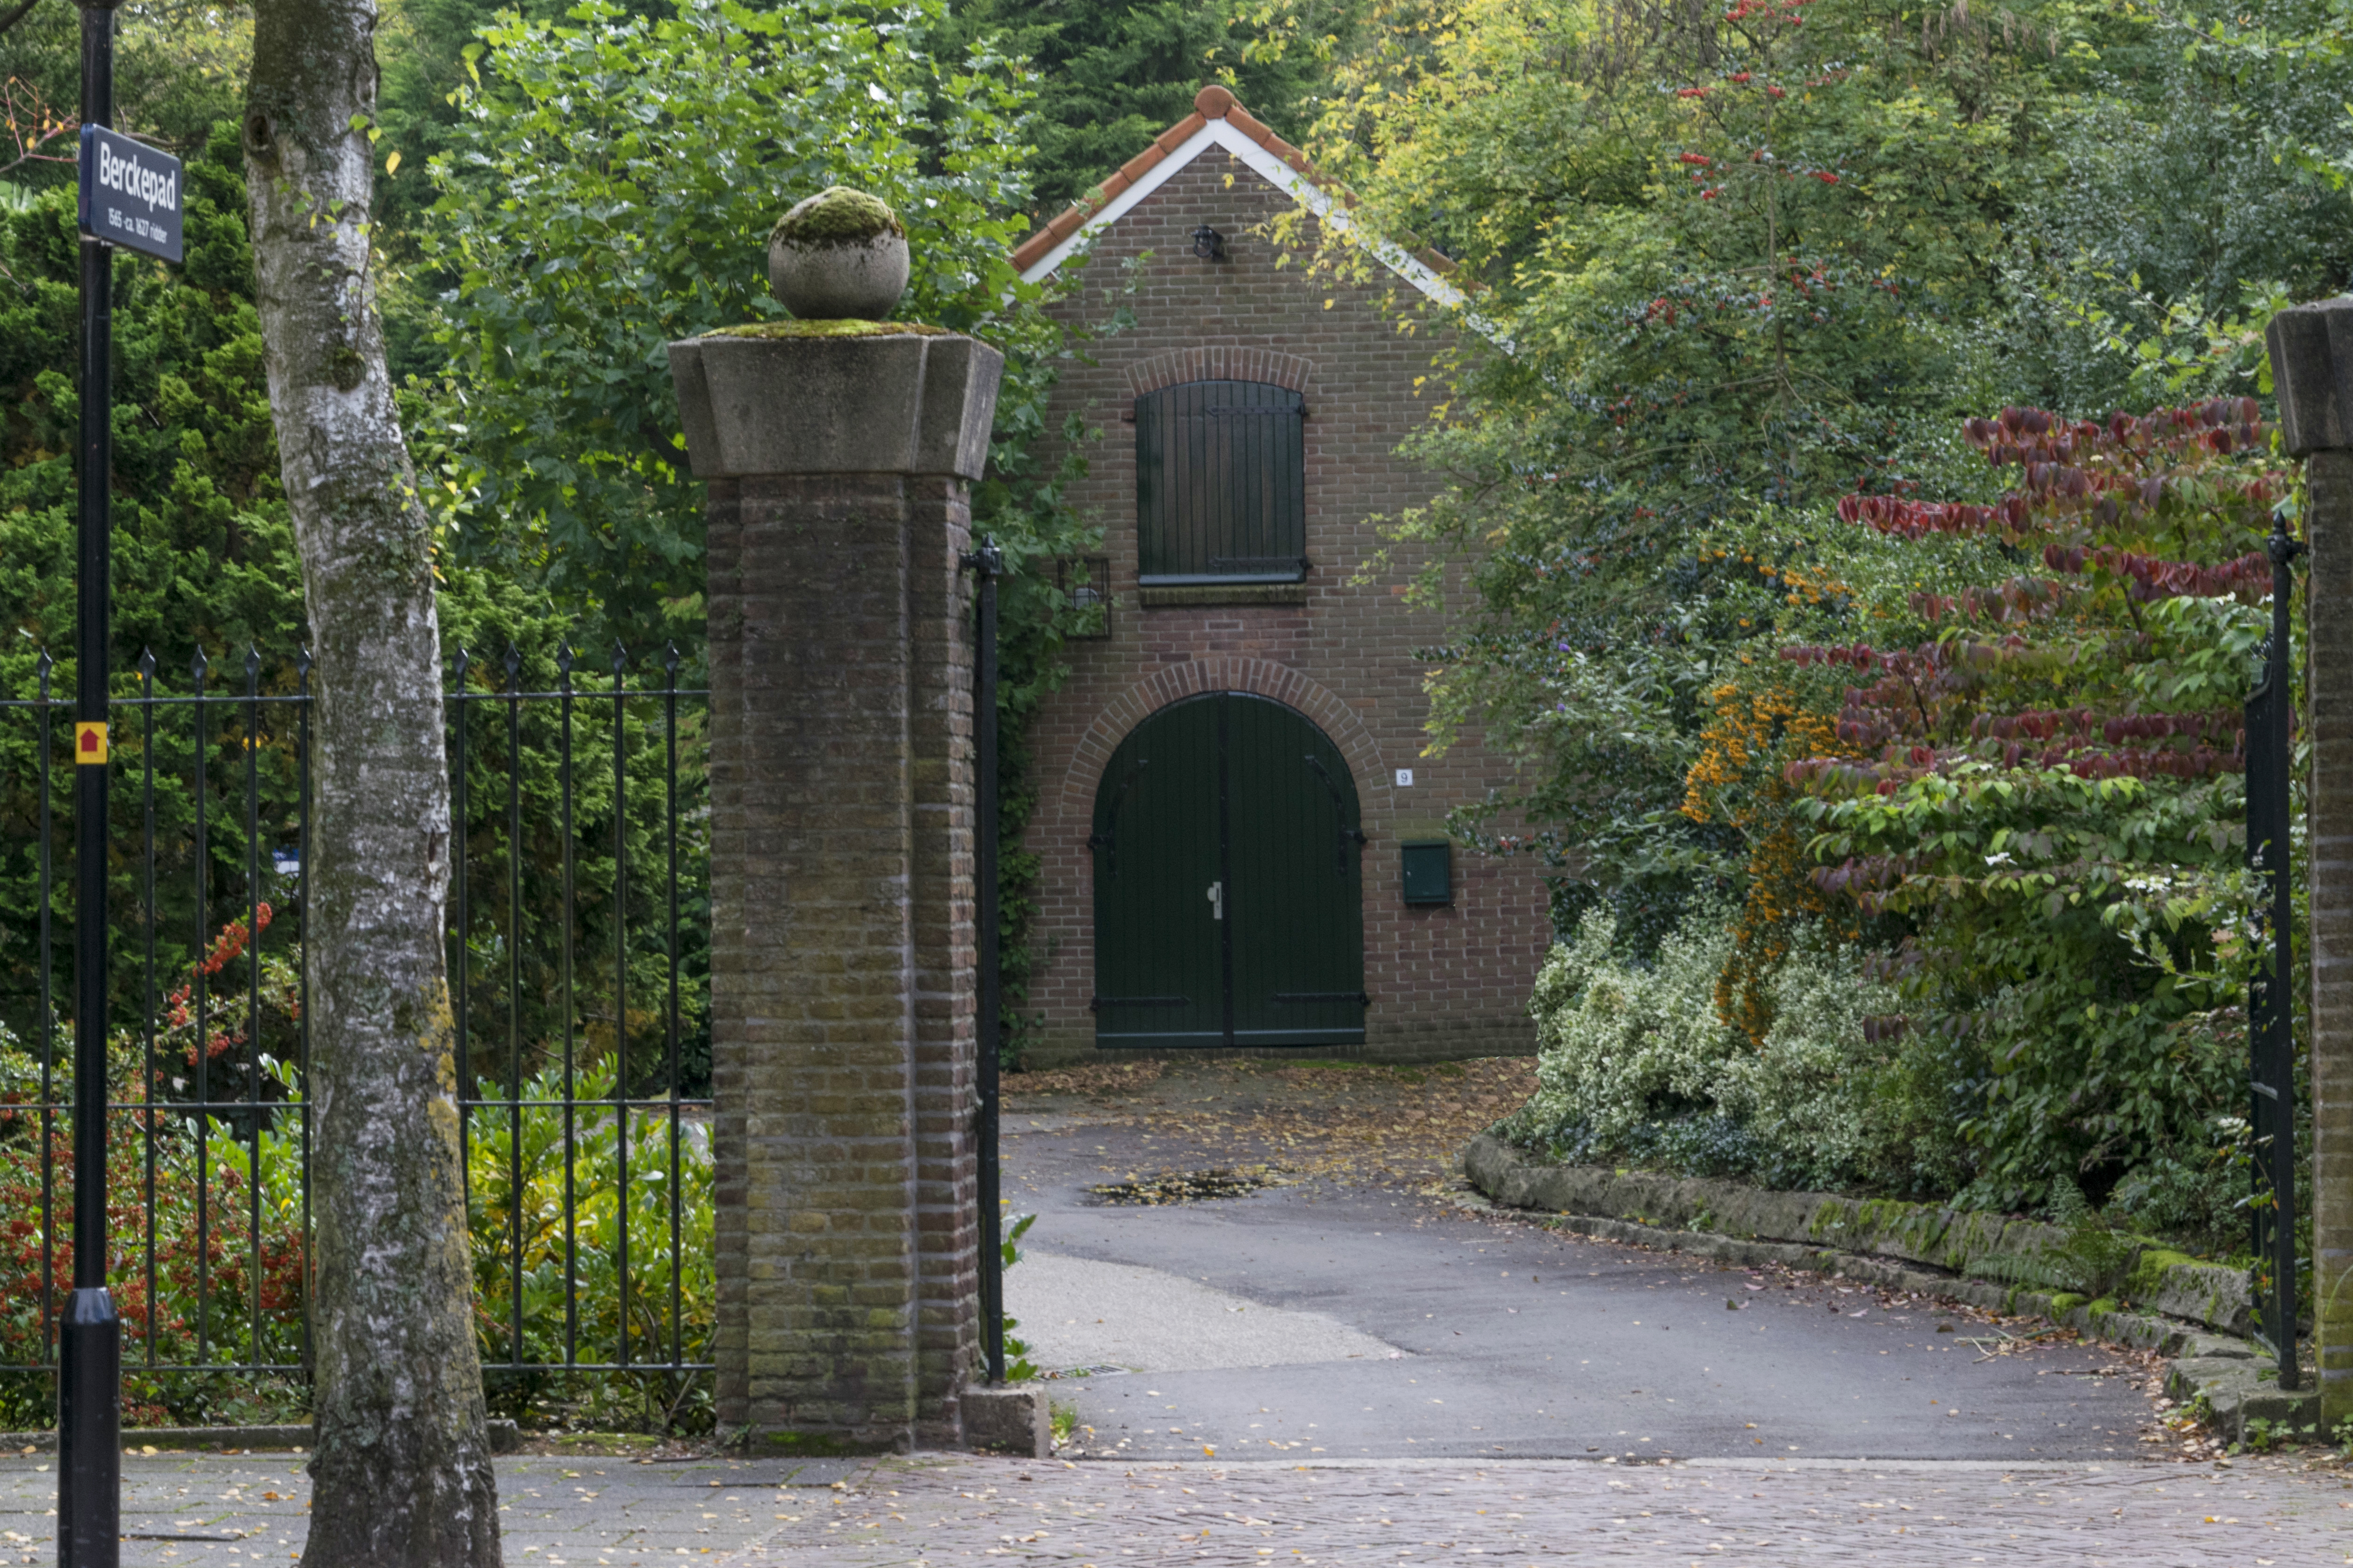
tree, outdoor, architecture, building, chateau, home, autumn, church, chapel, nikon, historic, garden, place of worship, holland, nederland, netherlands, dutch, monastery, outdoorphotography, shrine, estate, urbanphotography, paulvandevelde, pdvandevelde, padagudaloma, dordrecht, stadsfotografie, nederlandinfotos, historisch, urbanfotografie, stadswandeling, architectuur, pvdvfotografie, pdvandeveldedordrecht, diep, rondjedordt, dedordtevaer, dutchphotography, nederlandsefotografie, dutchphotogaraphy, totallydutch, fotografienederland, hollandsefotografie, fotografieholland, fotosdordrecht, fotosvandordrecht, koetshuis, merwesteynpark, parkmerwesteyn